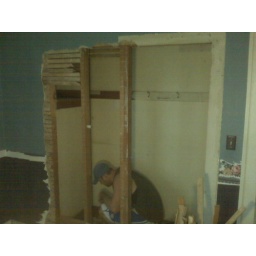
Kyle and I are tearing out part of the wall in the Master bedroom to put in double doors to the closet.